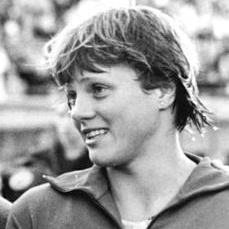
Age: 15